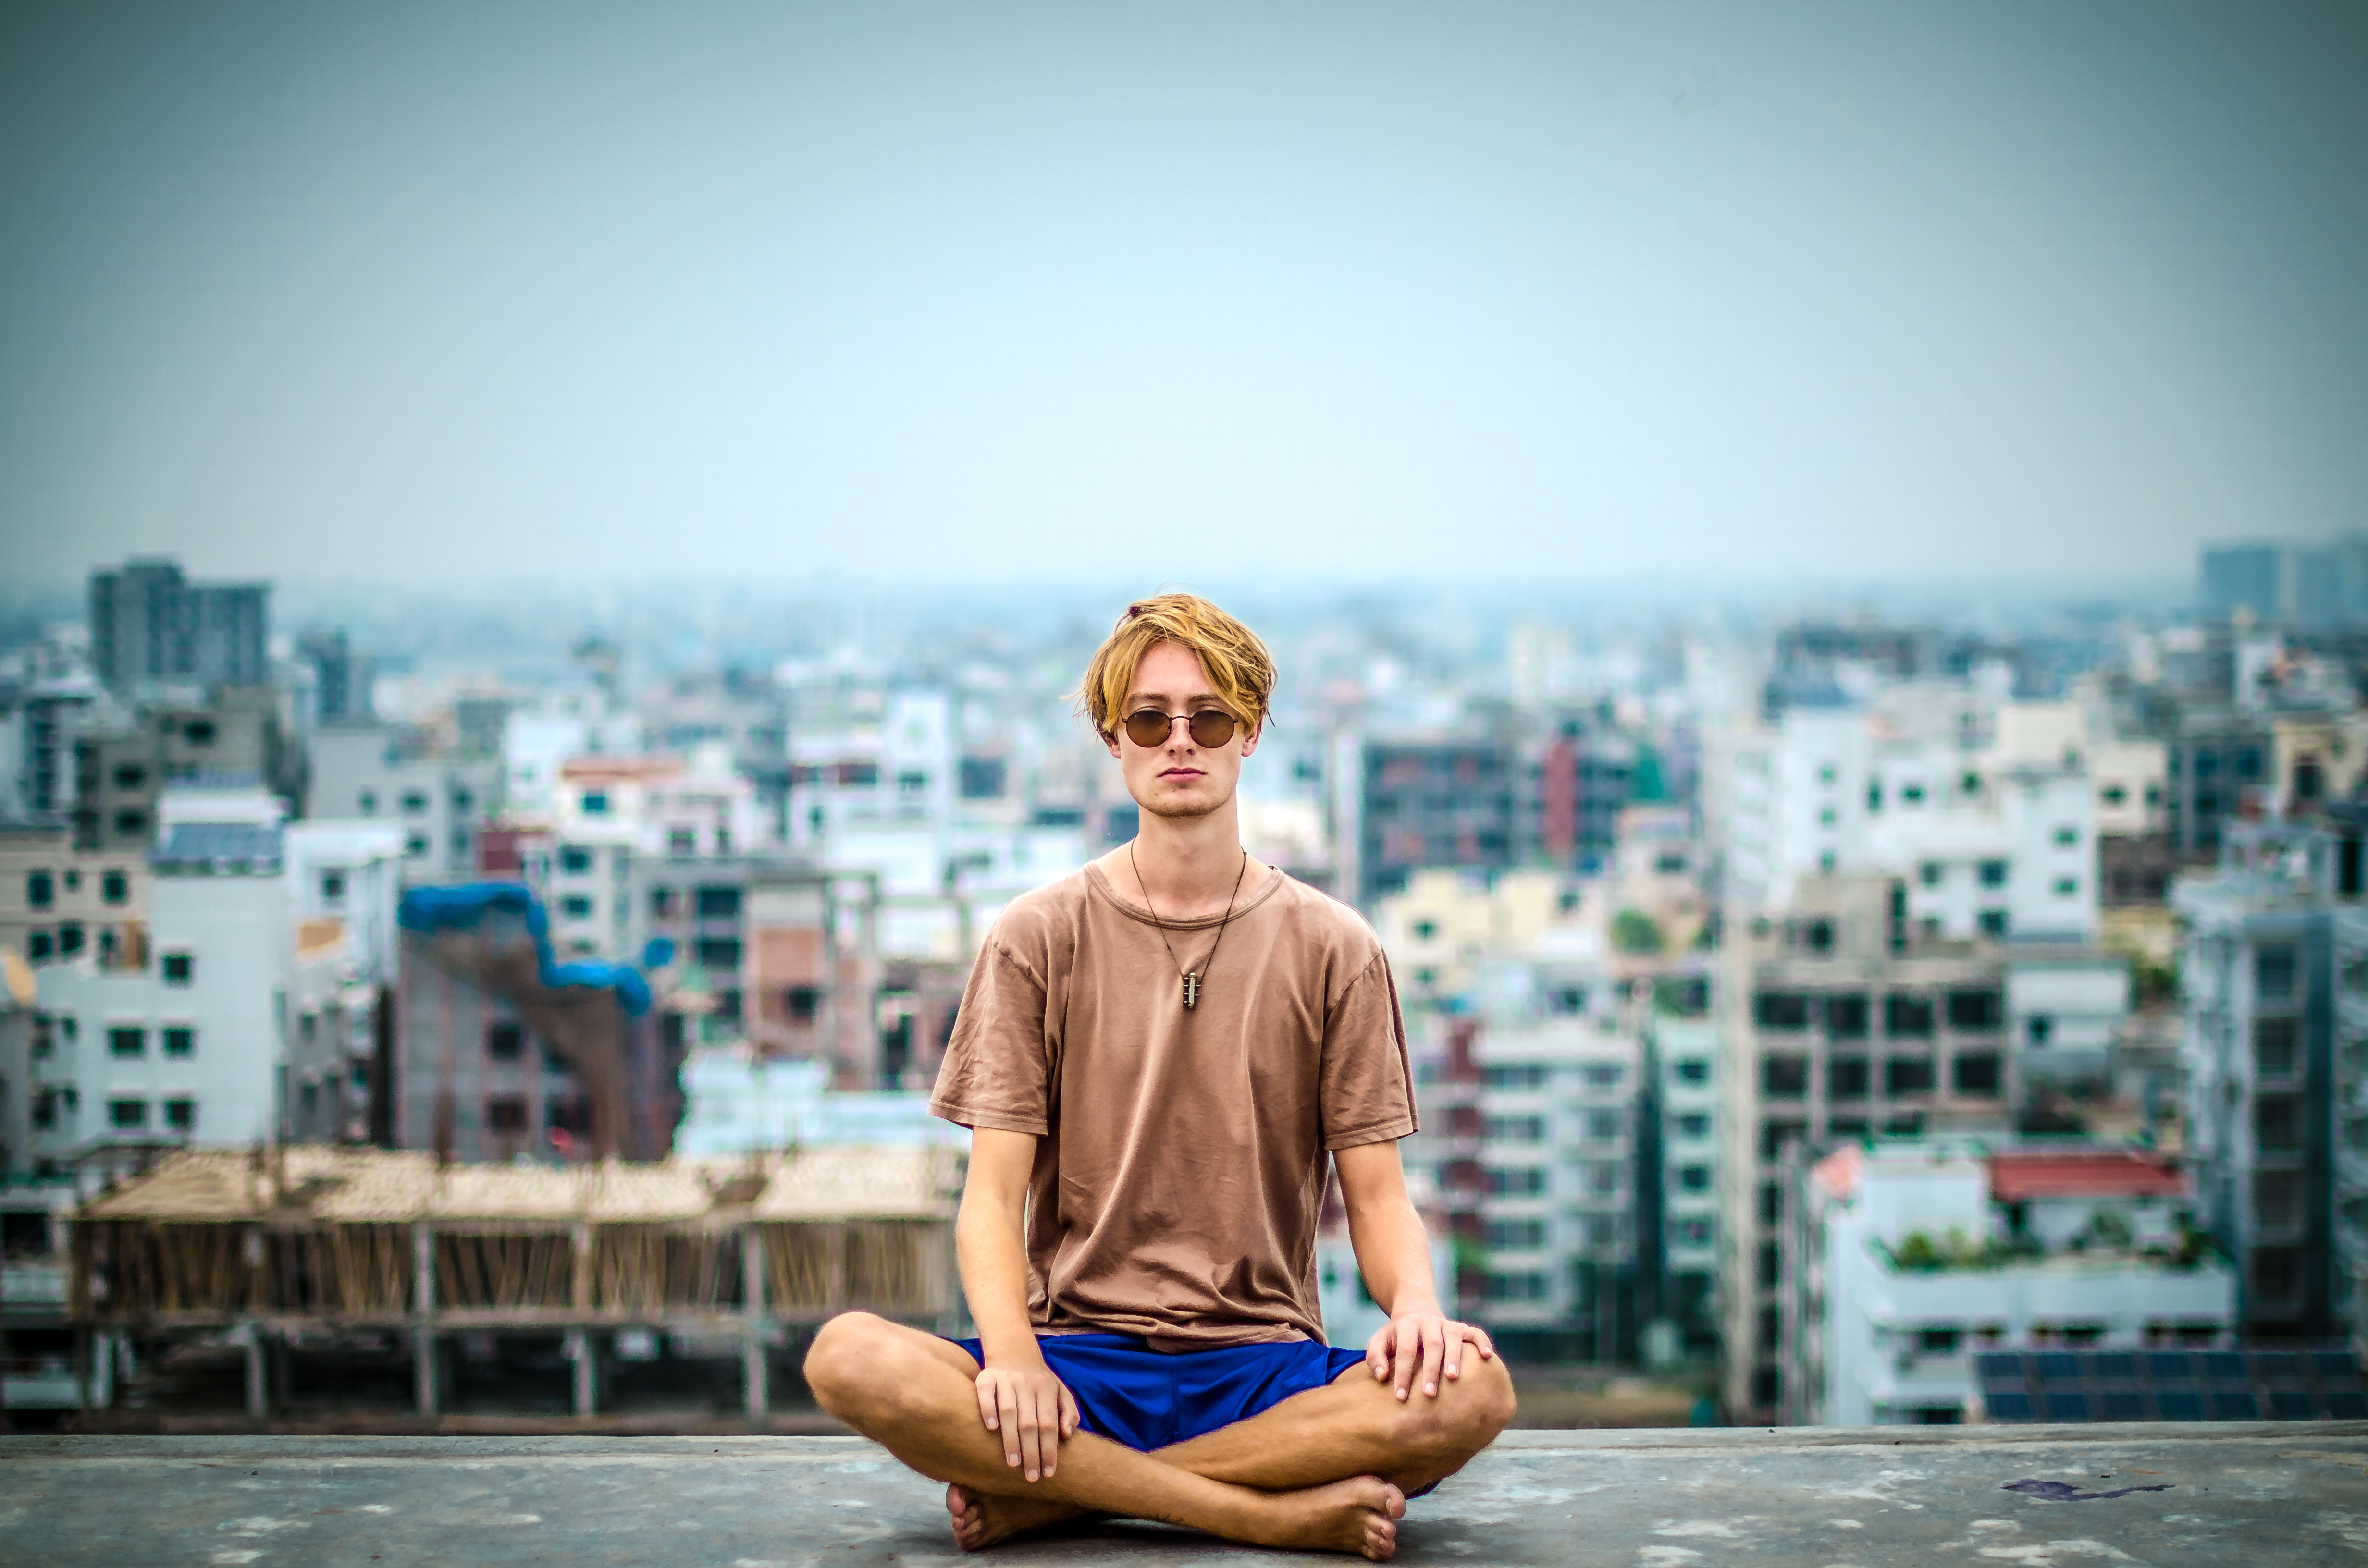
man, person, sky, photography, city, cityscape, color, macro, sitting, buddhist, buddhism, fashion, blue, relaxing, relaxation, photograph, yoga, beauty, relaxed, meditating, photo shoot, human positions, physical fitness